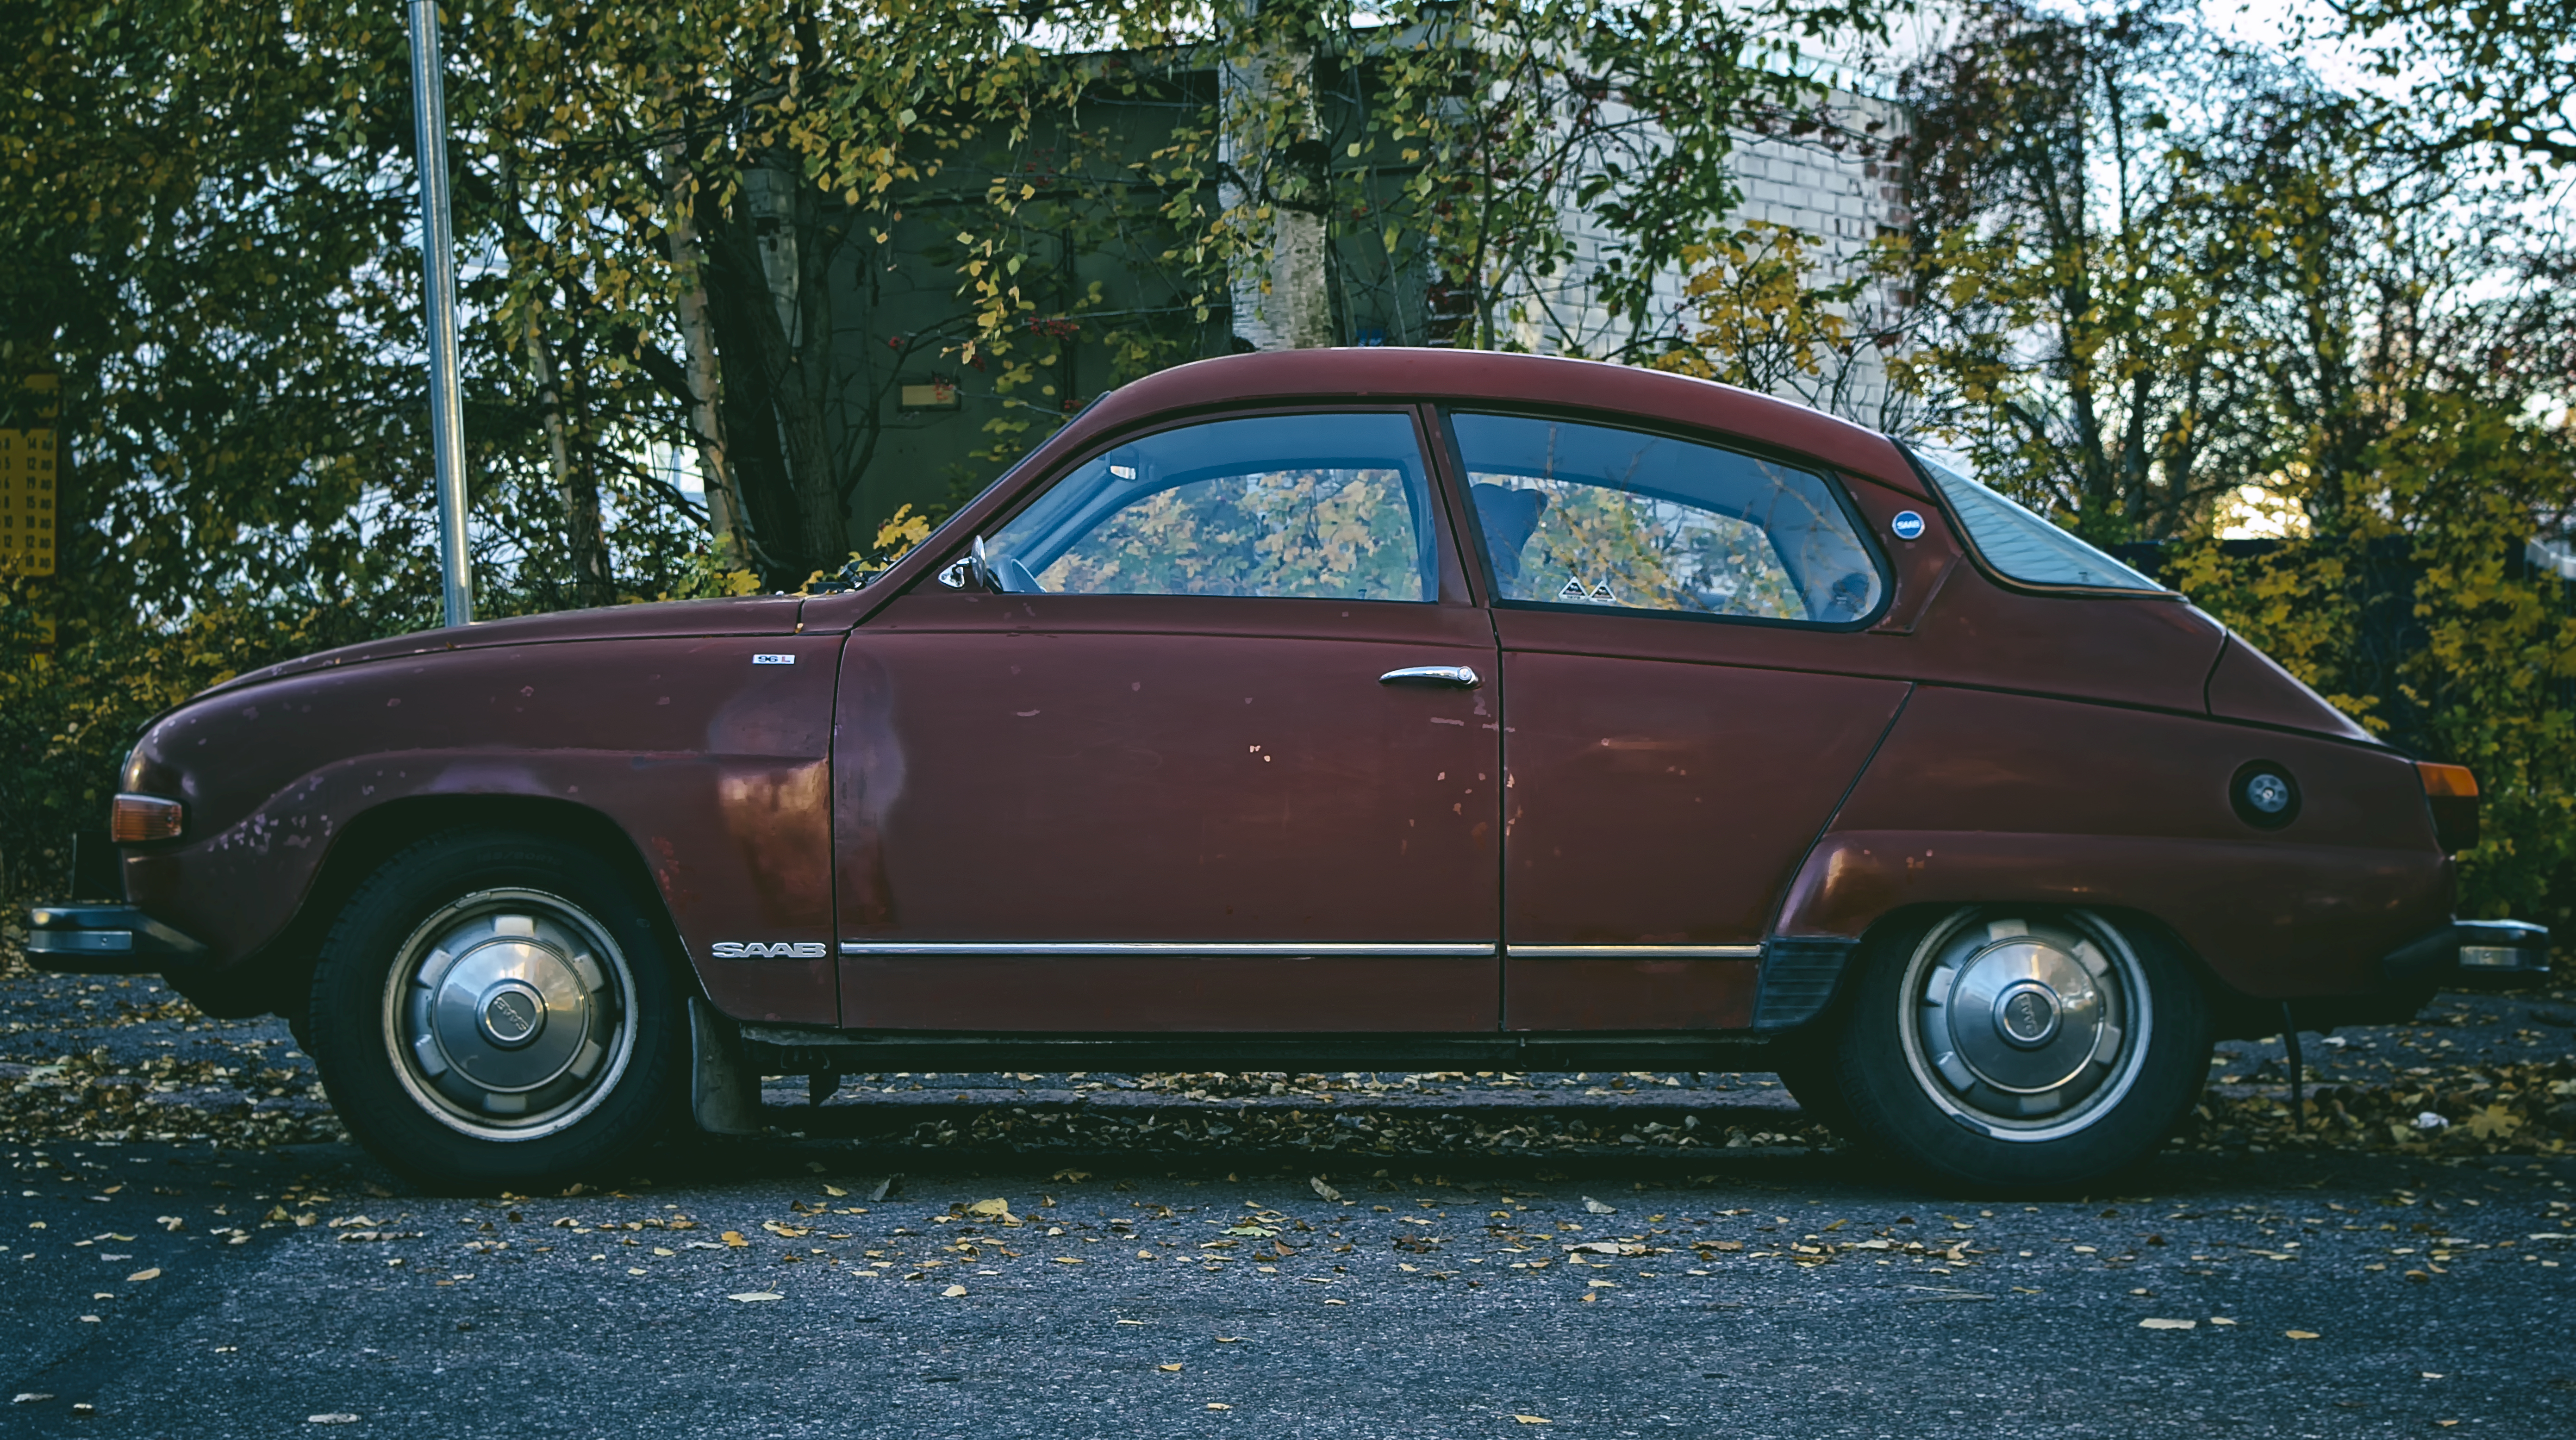
car, fall, vehicle, autumn, classic car, sedan, finland, helsinki, pihlajamki, saab, saab96, saab96l, antique car, land vehicle, automobile make, compact car, mid size car, hindustan ambassador, saab 96, saab 92